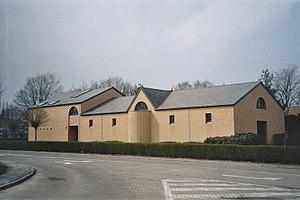
Une mosquée est un lieu de culte où se rassemblent les musulmans pour les prières communes.
La pratique de l'islam en Belgique est relativement nouvelle et est plus particulièrement observée dans les communautés d'immigrations belges. C'est la deuxième religion la plus répandue en Belgique après le christianisme
Lebbeke est une commune néerlandophone de Belgique dans le Denderstreek située en Région flamande, dans la province de Flandre-Orientale. Ce village est situé dans la vallée de la Dendre. Beaucoup d'habitants travaillent à Bruxelles, à Alost ou à Termonde.